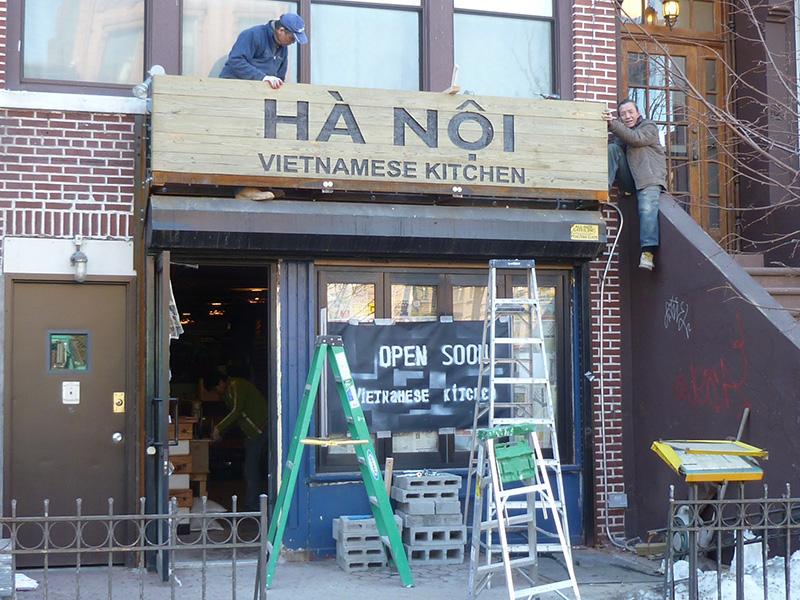
tên của quán trên biển hiệu là hà nội